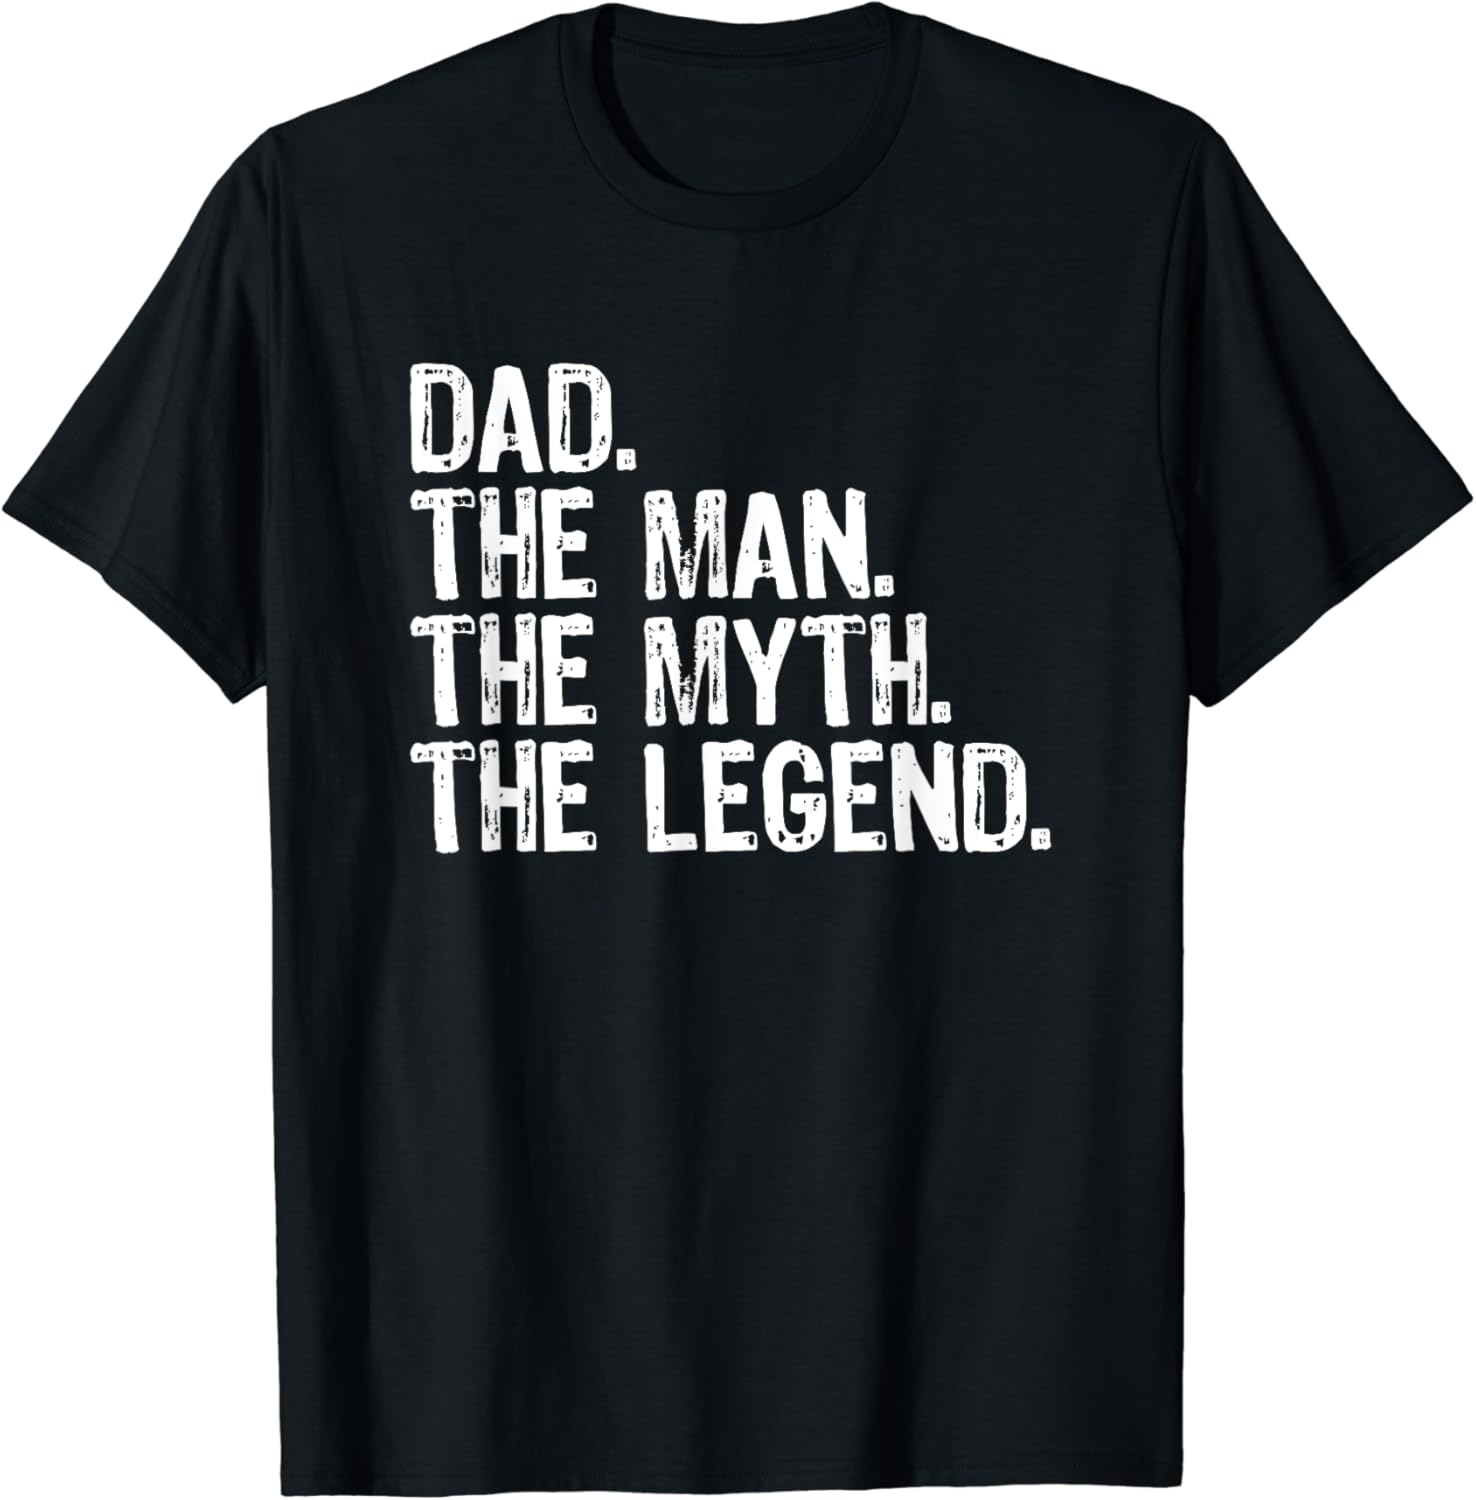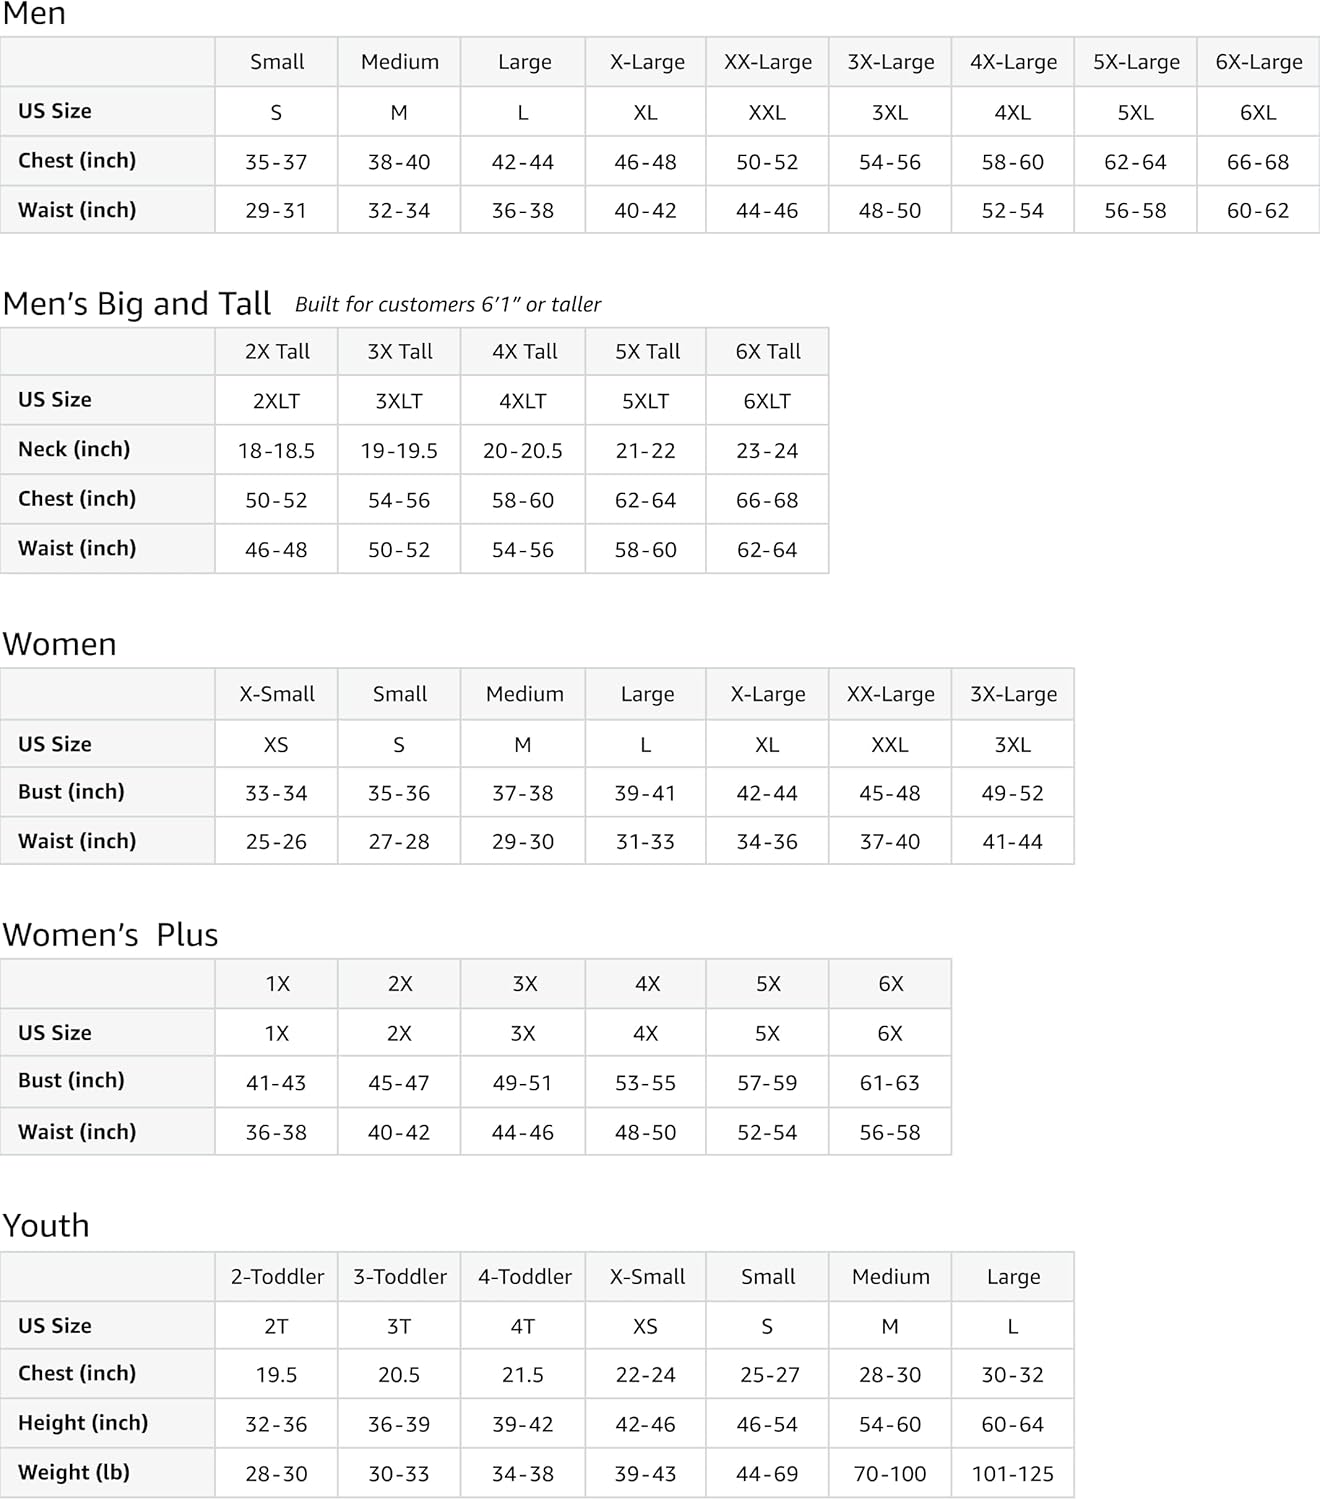
Dad The Man The Myth The Legend Funny Cool T-Shirt
Category: AMAZON FASHION
Dad The Man The Myth The Legend daddy father's day love fun gag pun joke trendy sarcastic sarcasm funny cool quote saying
Features: Solid colors: 100% Cotton; Heather Grey: 90% Cotton, 10% Polyester; All Other Heathers: 50% Cotton, 50% Polyester | Imported | Pull On closure | Machine Wash | Dad The Man The Myth The Legend daddy father's day love fun gag pun joke trendy sarcastic sarcasm funny cool quote saying | Humor apparel with fun text that says "Dad The Man The Myth The Legend" | Lightweight, Classic fit, Double-needle sleeve and bottom hem